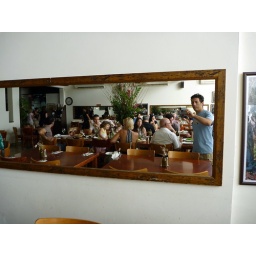
The big table in the mirror